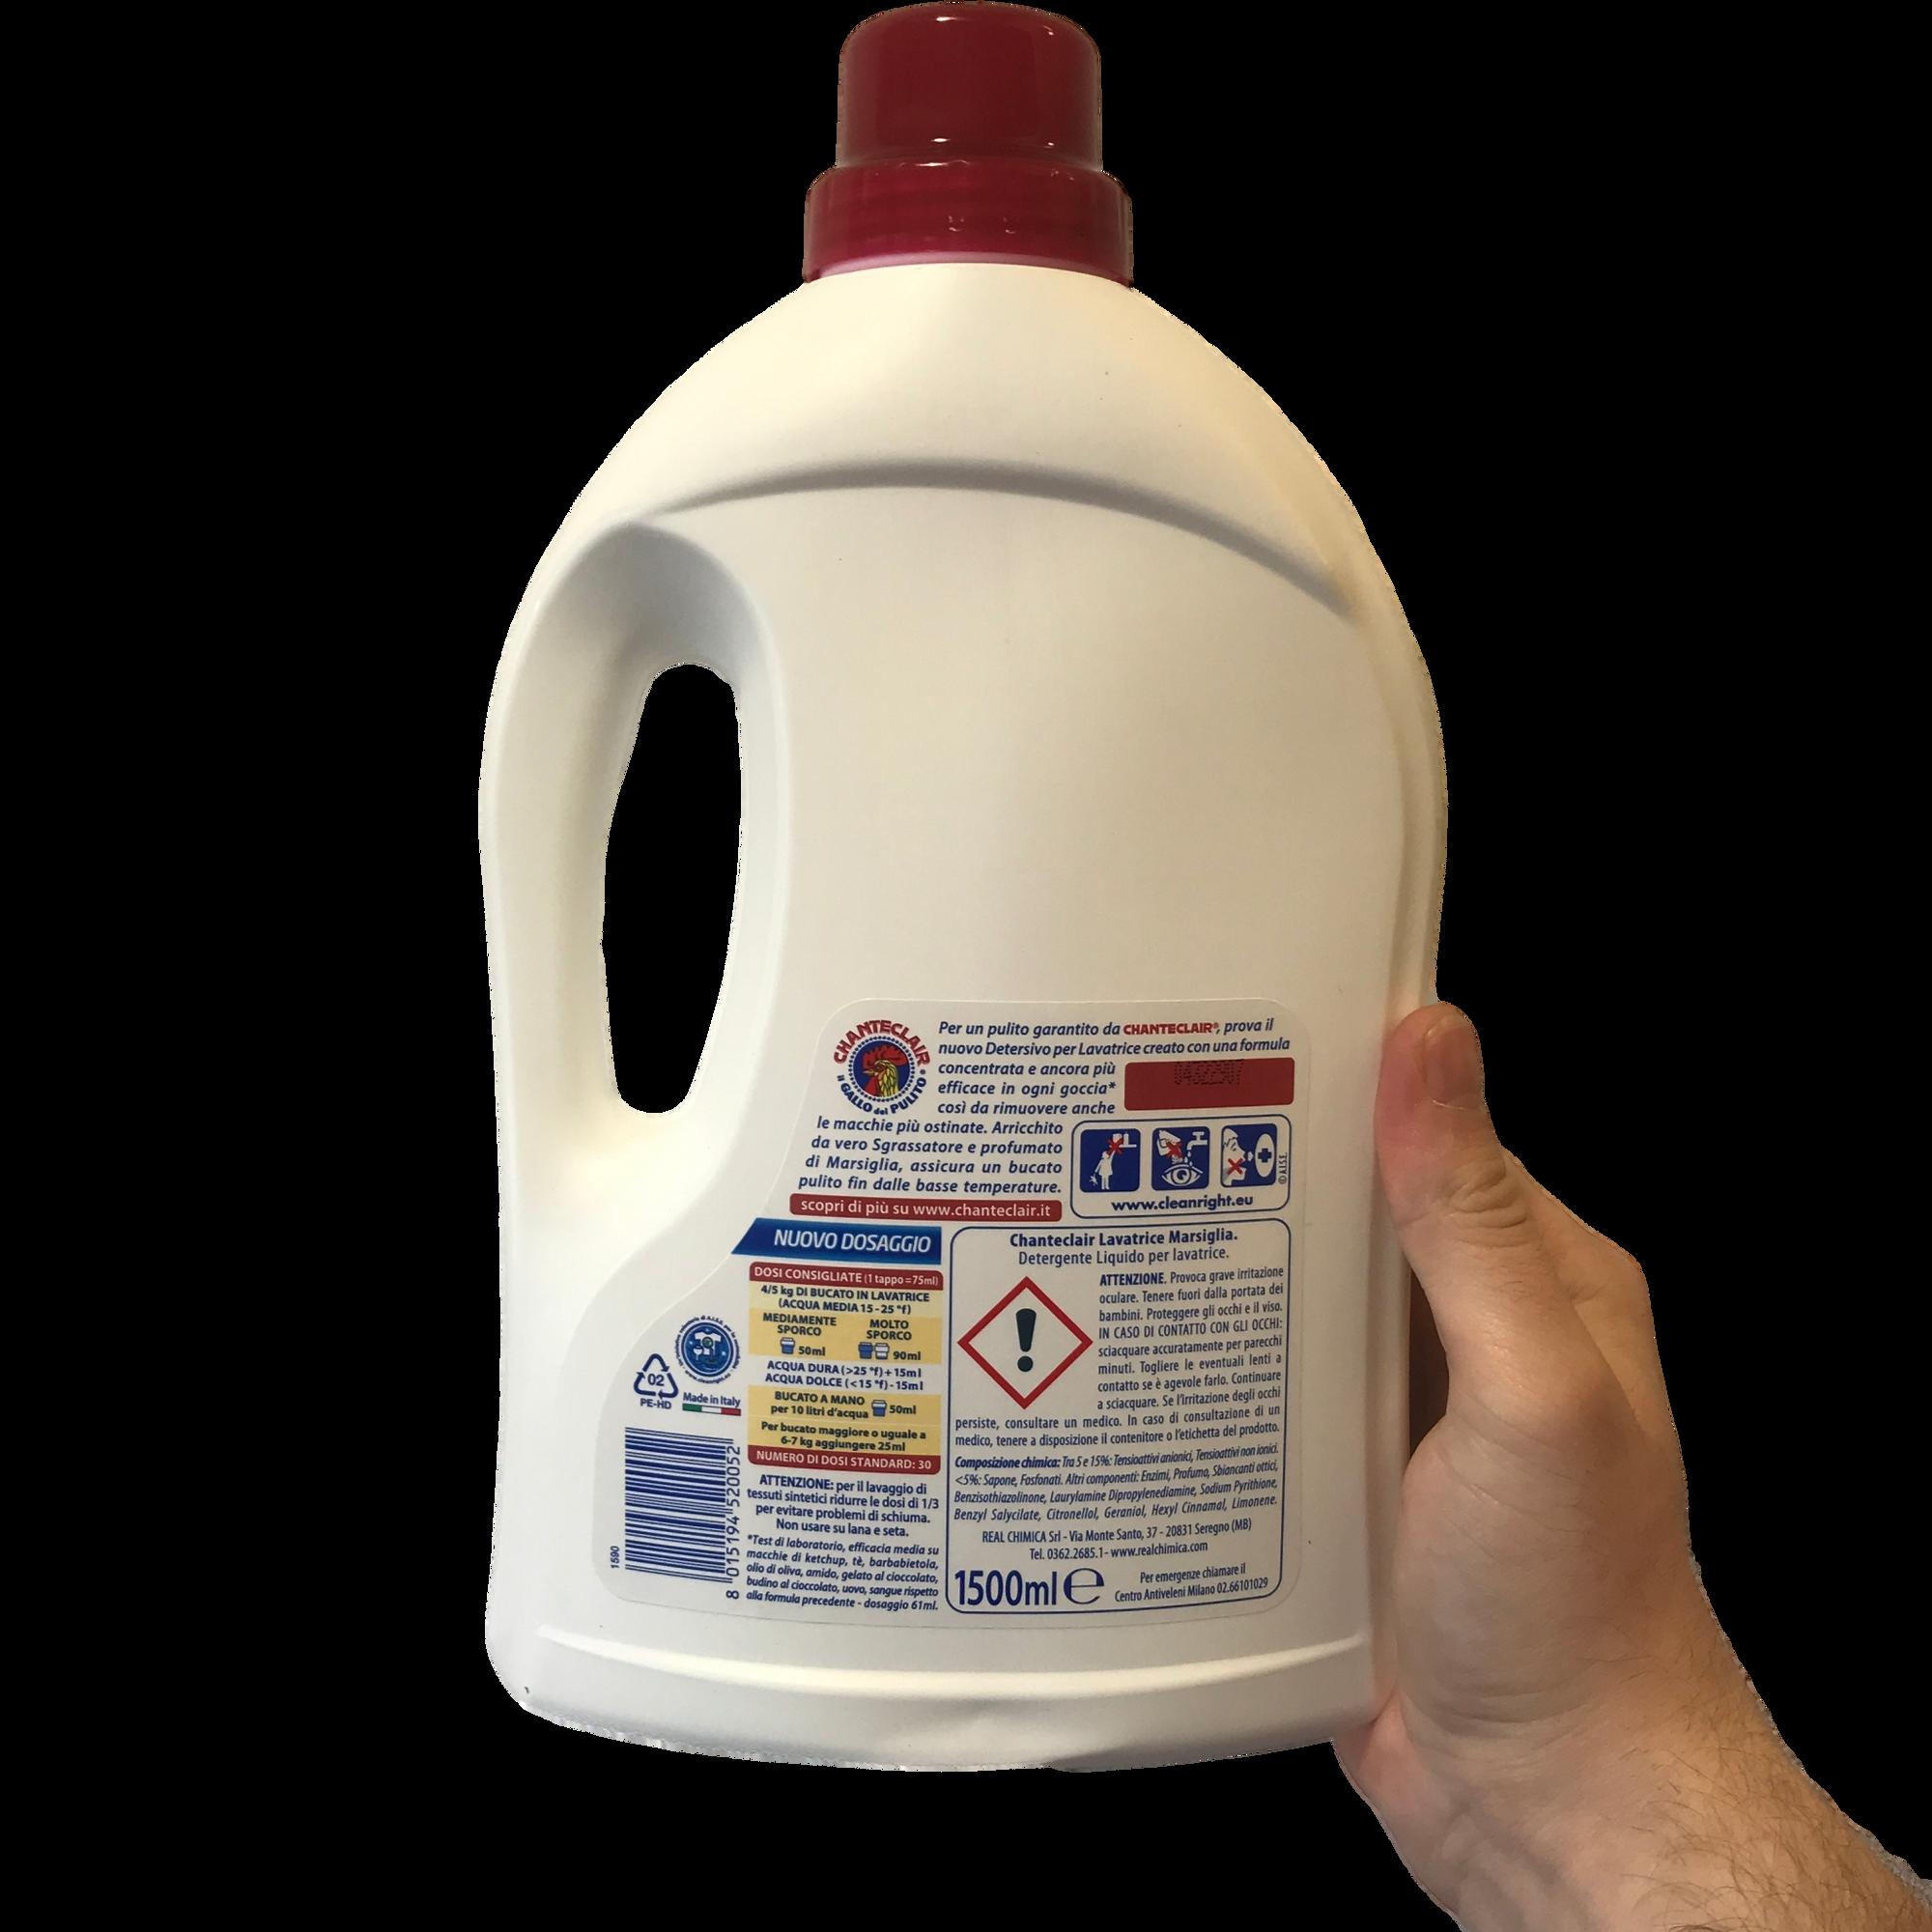
Waste category: plastic